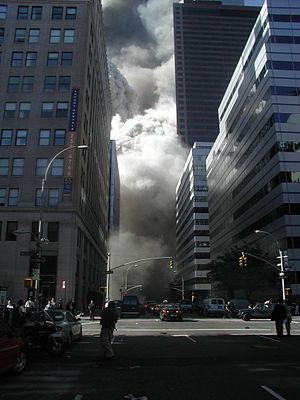
Les attentats du 11 septembre 2001 sont quatre attentats-suicides perpétrés le même jour aux États-Unis et provoquant la mort de 2 977 personnes, dans le centre de Manhattan à New York, à Arlington et à Shanksville, en moins de deux heures, entre 8 h 14 et 10 h 3. Ils sont réalisés par des membres du réseau djihadiste Al-Qaïda et visent des bâtiments symboliques du nord-est du pays, dont le World Trade Center déjà attaqué en 1993. L’opération Bojinka est considérée comme un plan précurseur de ces attentats, commis deux jours après l'attentat-suicide ayant tué le commandant Ahmed Chah Massoud.